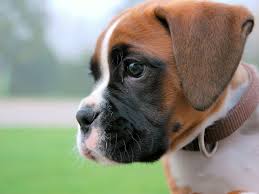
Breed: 225-n000082-boxer